A Day of One Hero

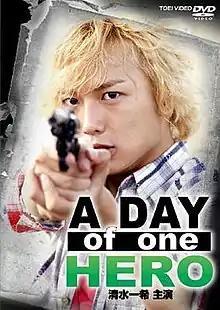
DVD cover

is a direct-to-video film released on November 21, 2011 starring Kazuki Shimizu as himself in a mockumentary of his acting career as Don "Doc" Dogoier in the Super Sentai series "Kaizoku Sentai Gokaiger". The film also features cameo appearances by Tokusatsu veteran actors Yoshiyuki Yamaguchi and Nao Nagasawa.